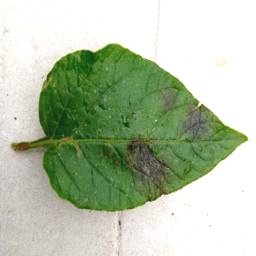
Etiqueta: Late Blight